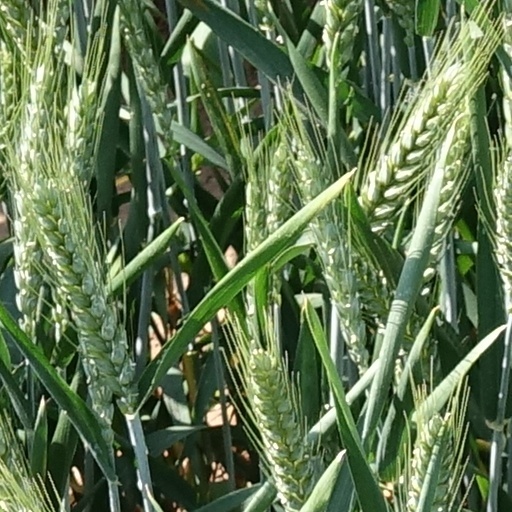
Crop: wheat